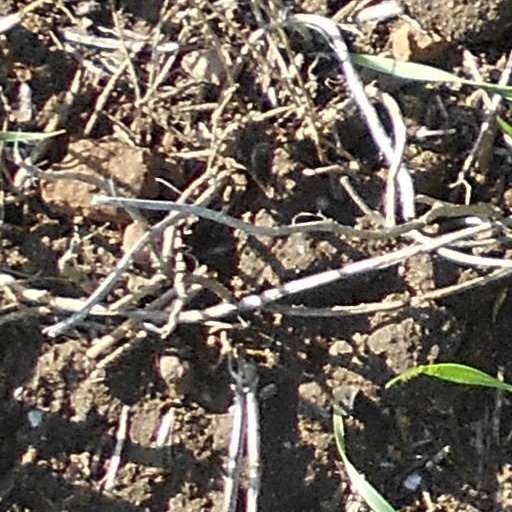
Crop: wheat